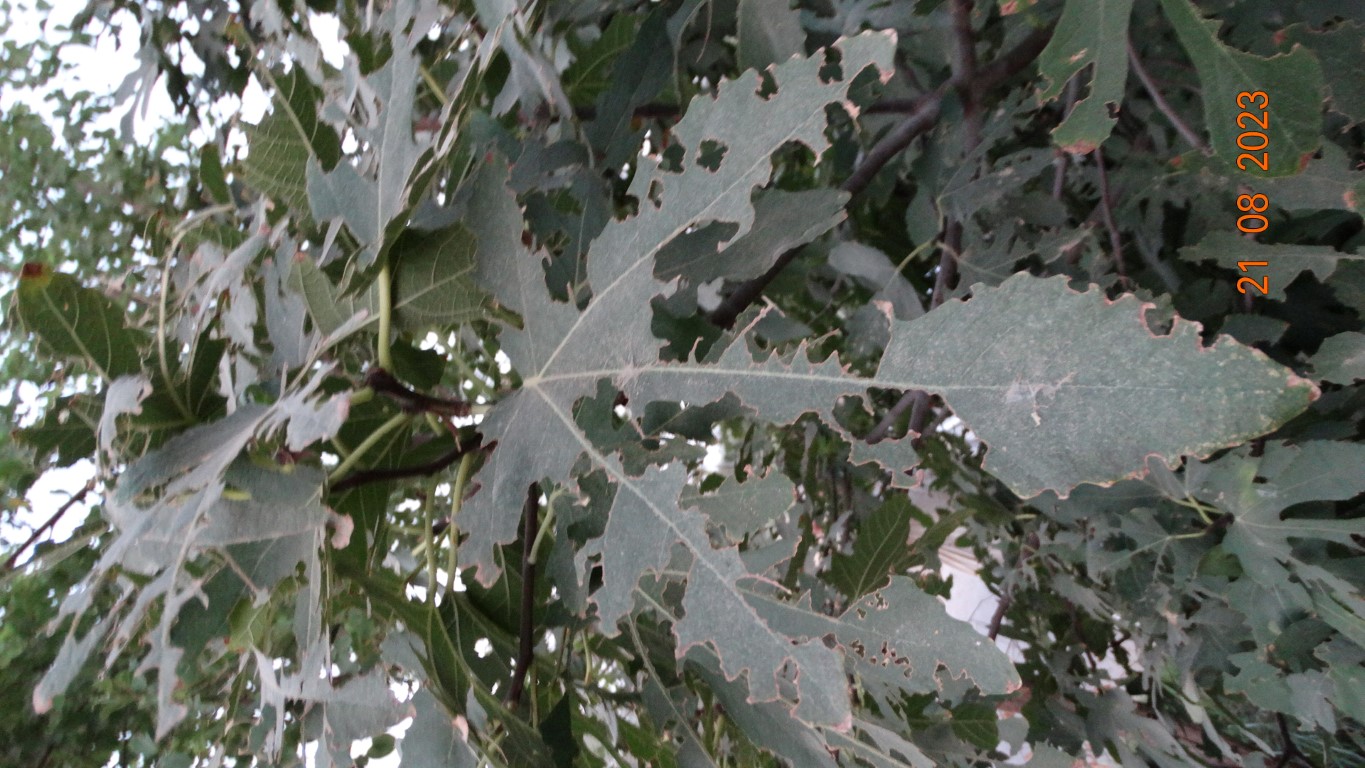
Label: infected